Domingão do Faustão

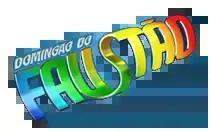

Domingão do Faustão (literally Big Fausto's Big Sunday) was a Brazilian TV show aired every Sunday from 1989 to 2021. Produced by Rede Globo and hosted by Fausto Silva (also known as Faustão), it featured live music performances (usually by the most popular artists in Brazil at the time) as well as special segments, such as the "Dança dos Famosos" (Brazilian version of "Dancing with the Stars") and "Dança no Gelo" ("Dancing on Ice"). It was one of the oldest and most famous of Globo's television shows since its first broadcast in 1989.